History of Warsaw

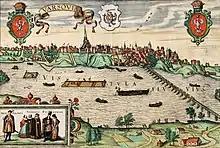
View of Warsaw near the end of the 16th century, by Frans Hogenberg

However, by 1575 (when Stephen Báthory became the Polish king), assemblies were held in another Warsovian suburb at Wielka Wola (now the city's western district, Wola). The stormiest elections were those of 1575 and 1587, when matters came to blows between the divided nobles. Following an election, the king-elect was obliged to sign the pacta conventa (Latin: "agreed accords"), laundry lists of campaign promises, seldom fulfilled, with his noble electors. The agreements included "King Henry's Articles" ("artykuły henrykowskie"), first imposed on Prince Henri de Valois (in Polish, Henryk Walezy) at the outset of his brief reign (upon the death of his brother, French King Charles IX, Henri de Valois fled Poland by night to claim the French throne).